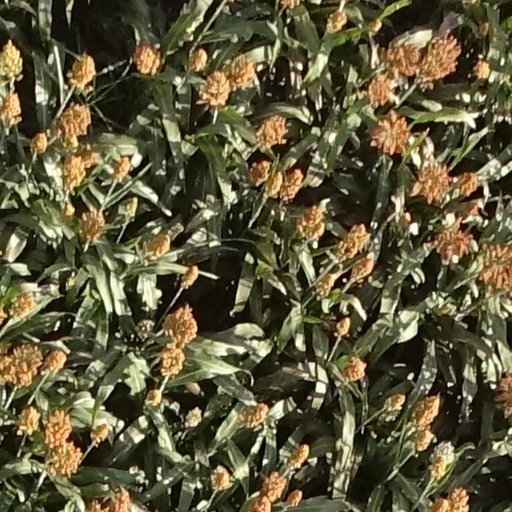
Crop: sorghum